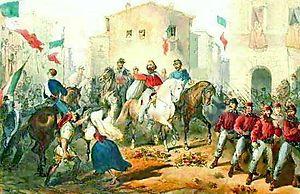
Giuseppe Garibaldi, né Joseph Marie Garibaldi le 4 juillet 1807 à Nice et mort à Caprera le 2 juin 1882, est un général, homme politique et patriote italien. Il est considéré, avec Camillo Cavour, Victor-Emmanuel II et Giuseppe Mazzini, comme l’un des « pères de la patrie » italienne.
Chronologie de l'Europe